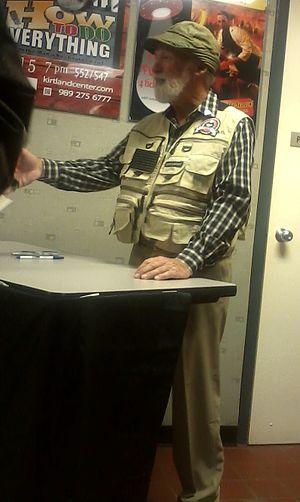
Steve Smith, CM est un acteur, scénariste, producteur et réalisateur canadien né le 24 décembre 1945 à Toronto.